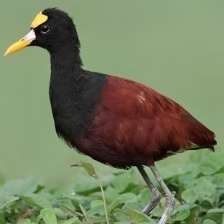
Species: NORTHERN JACANA
Scientific name: JACANA SPINOSA